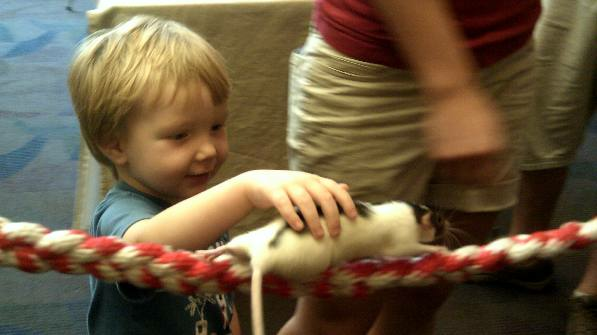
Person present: Yes